Second Yadkin County Jail

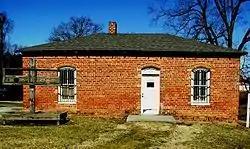
Second Yadkin County Jail, February 2009

Second Yadkin County Jail, also known as the Charles Bruce Davis Museum of Art, History, and Science, is a historic jail building located at Yadkinville, Yadkin County, North Carolina. It was built about 1892, and is a one-story, two room, hip-roofed brick building. It measures 22 feet by 36 feet. The building housed the county jail until 1928 and converted to apartments. The property was donated to the Yadkin County Historical Society in 1976, and restored for use as a museum.